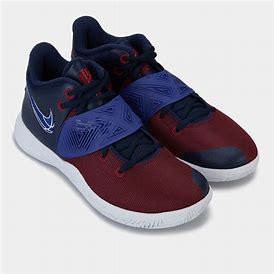
Brand: Nike
Model: Kyrie Flytrap 3